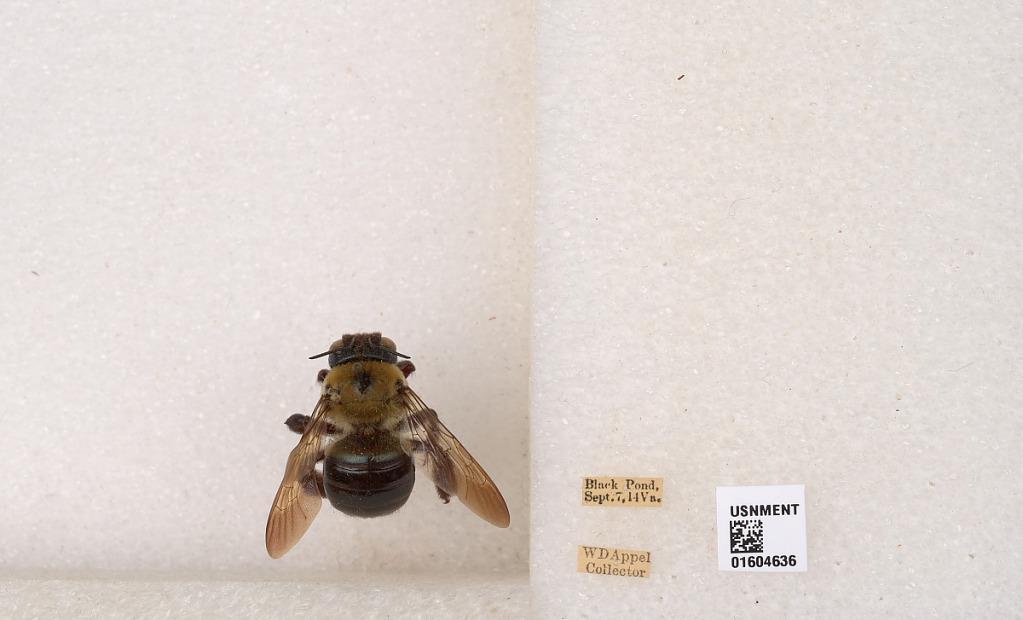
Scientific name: Xylocopa (Xylocopoides) virginica virginica (Linnaeus)
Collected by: W. Appel
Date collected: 1914-9-7
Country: United States
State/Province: Virginia
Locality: Black Pond